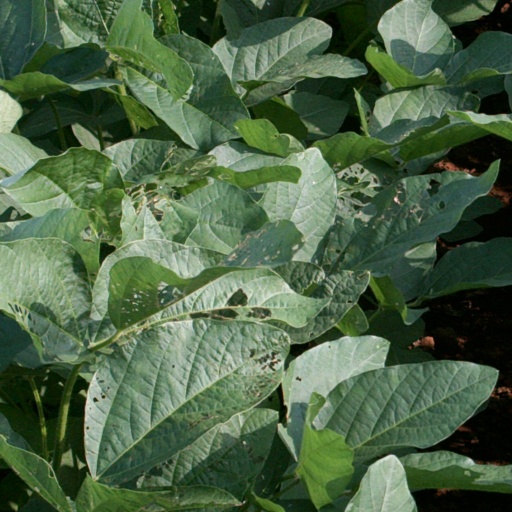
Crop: soybean